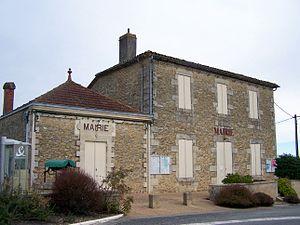
Mairie de Noaillac (Gironde, France)
Noaillac est une commune du Sud-Ouest de la France, située dans le département de la Gironde.